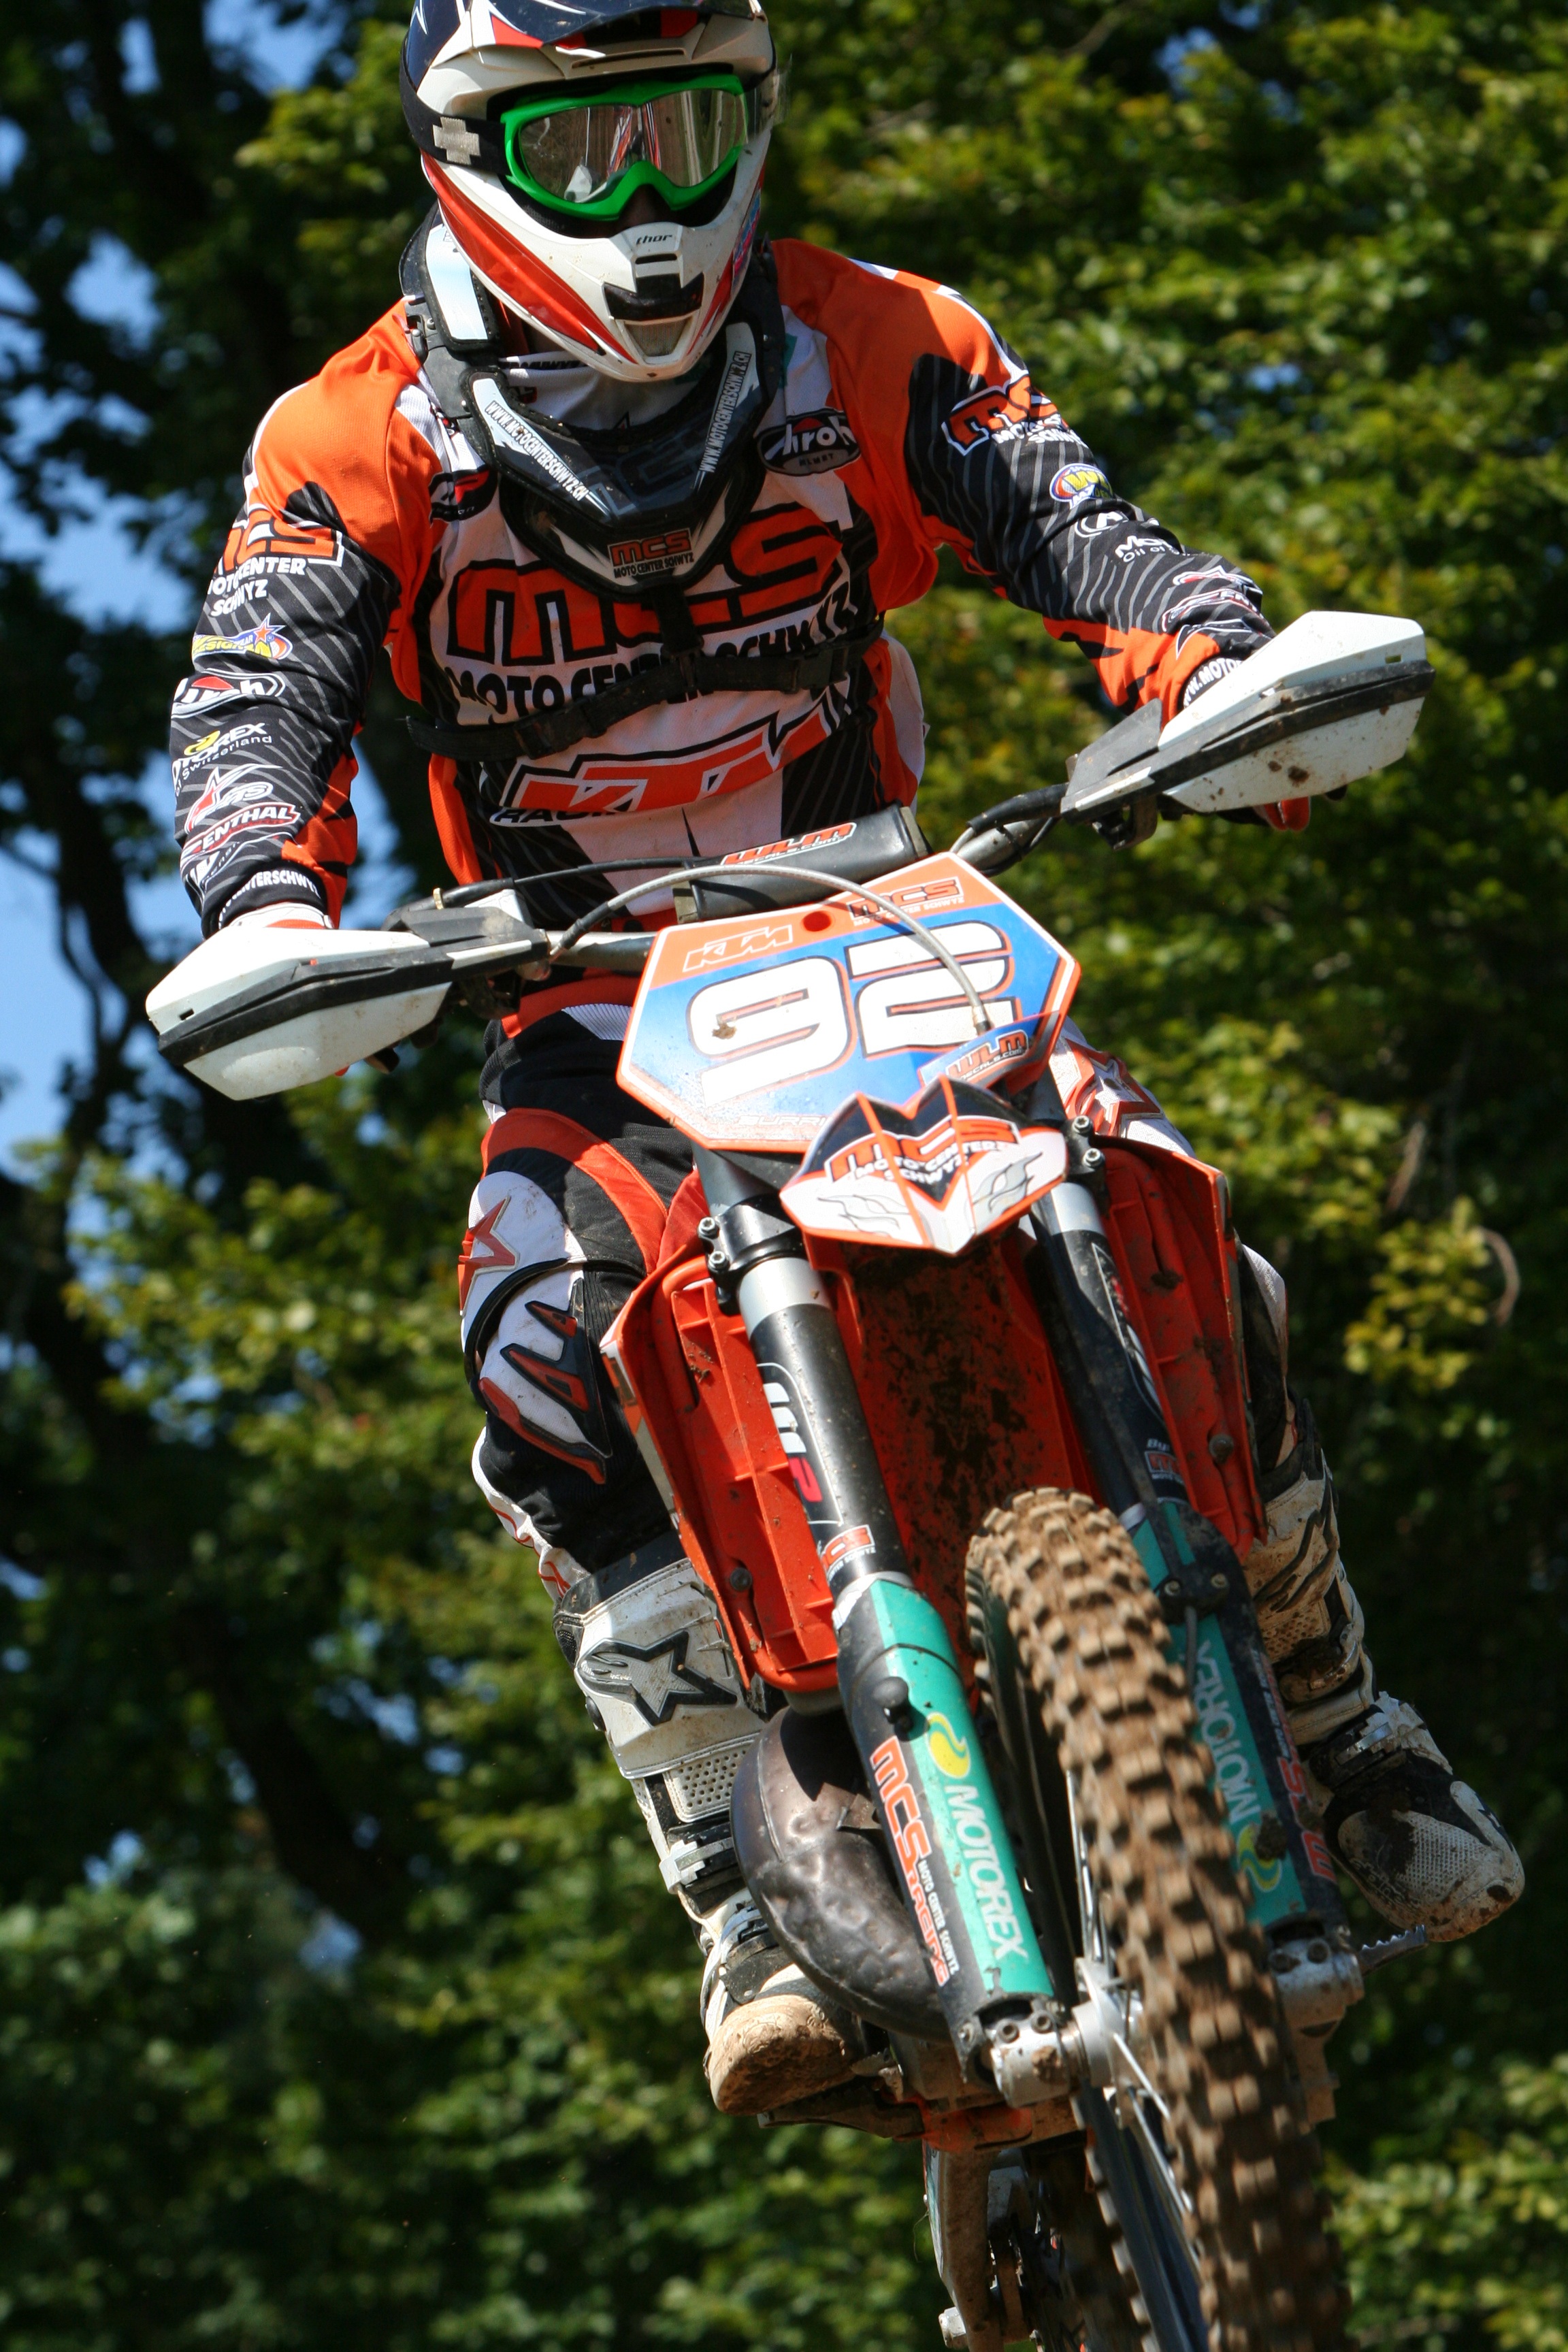
sport, jump, vehicle, motorcycle, motocross, extreme sport, race, sports, racing, risk, motorsport, freeride, enduro, freestyle motocross, extremely, motorcycling, motorcycle racing, downhill mountain biking, stunt performer, endurocross, dirt track racing, supermoto